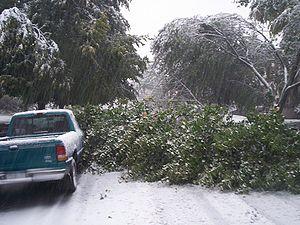
La tempête de neige Aphid est une importante chute de neige très localisée survenue du 12 au 13 octobre 2006 dans la région des lacs Érié et Ontario en Amérique du Nord. Il s’agit d’un cas précoce de bourrasques de neige en aval d’un plan d'eau qui a surtout touché la région de Buffalo, dans l'État de New York aux États-Unis. Elle a laissé au sol une couche de neige atteignant jusqu’à 60 cm le long d’un étroit corridor, causant de sérieux dommages. C’est l’un des plus importants événements du genre et l’un des plus précoces.